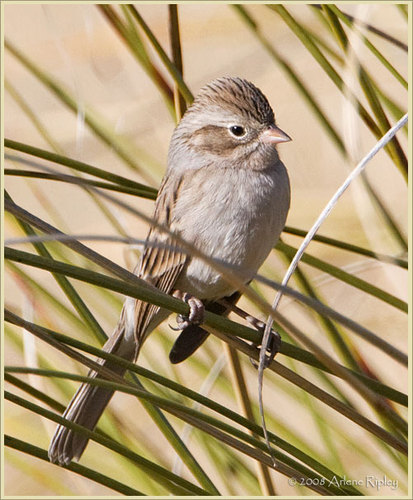
the brown bird is small with a long tail feather and small head.
this bird is gray with black streaked tan wings and a small beak.
a gray bird with light and dark brown wings and crown and a small yellow beak.
a small bird with a large head has a tan, fluffed crown and a peach beak.
the bird has a brown and grey head with a small rounded beak.
a small bird with brown and white plumage, a pinkish beak, and a speckled crest.
a small grey bird with a short tan bill and grey belly.
this bird has a brown crown, brown primaries, and a brown belly.
this bird has a stubby grey bill, a grey crown, and a white breast and belly.
this brown bird has a very short, pointed bill and long rectrices.
Species: Brewer Sparrow